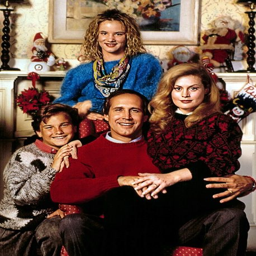
a classic comedy , penned by film director no less .